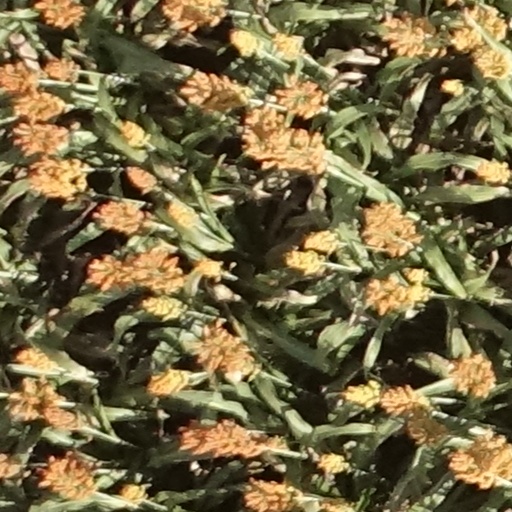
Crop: sorghum